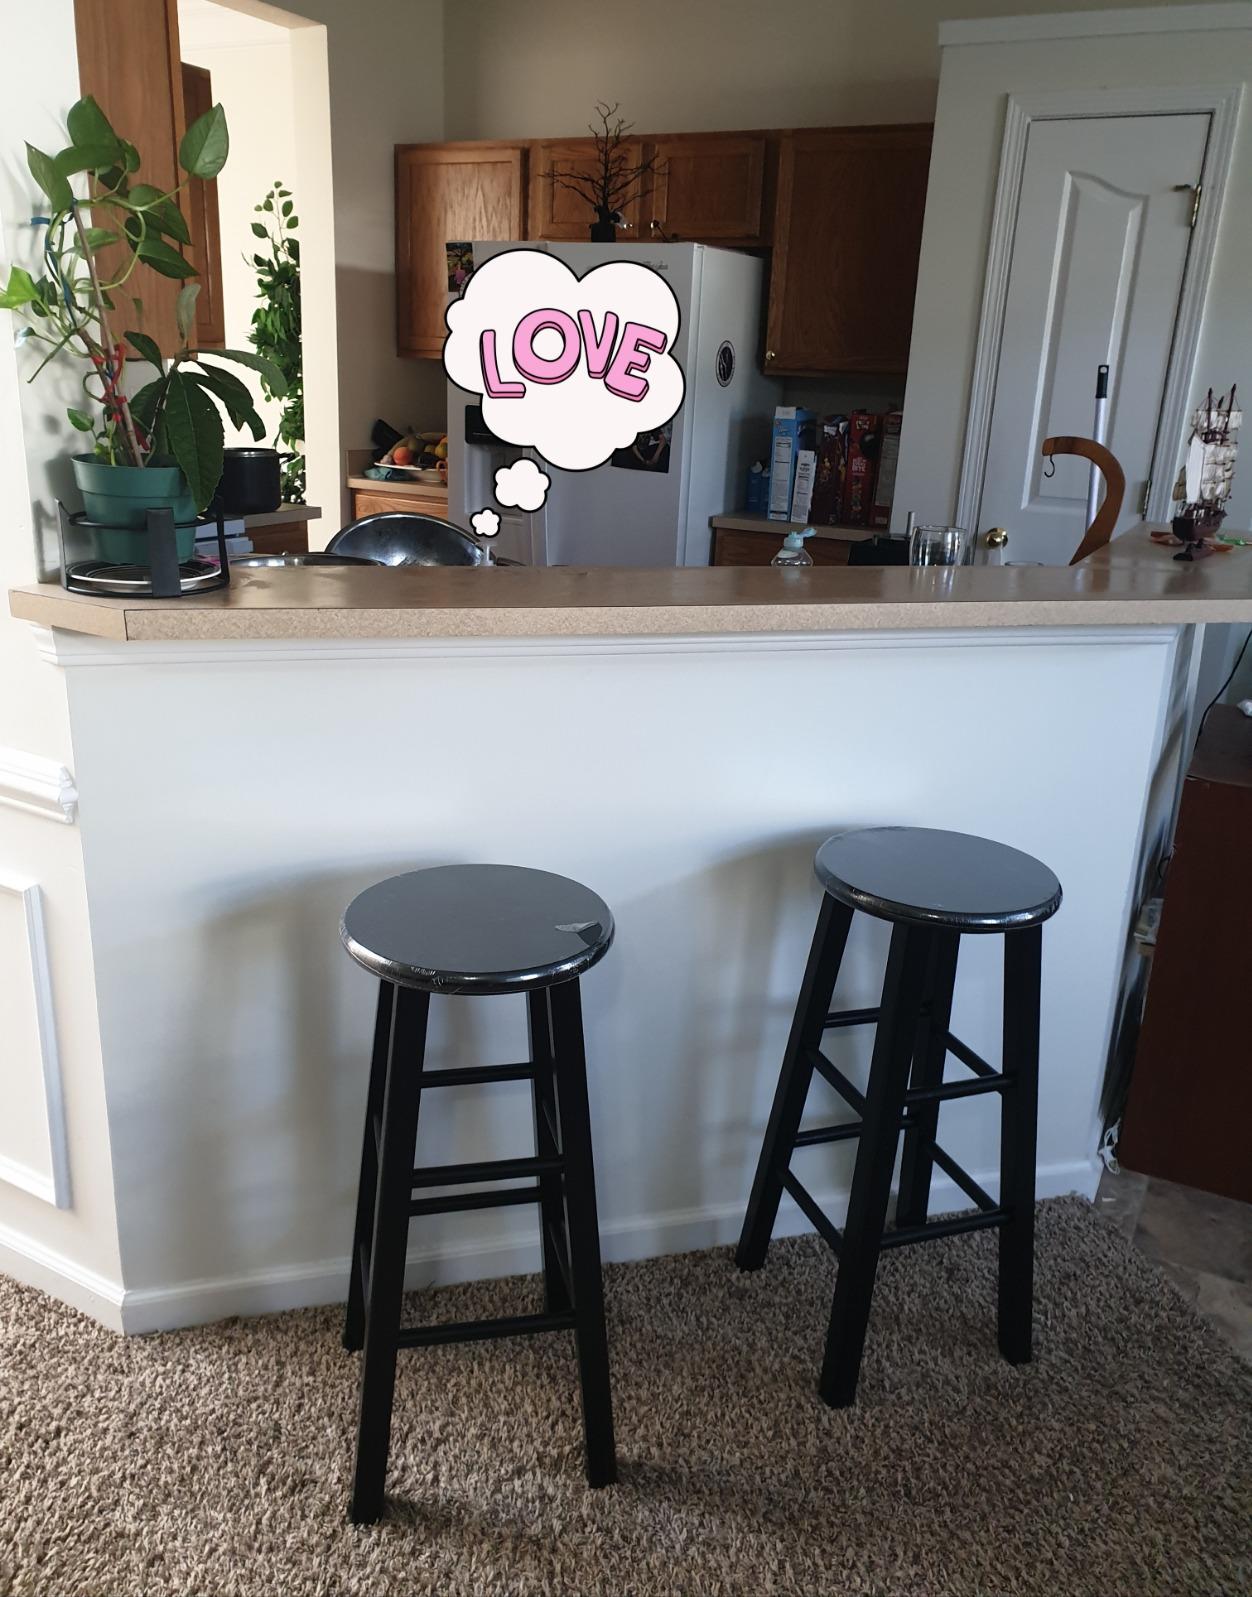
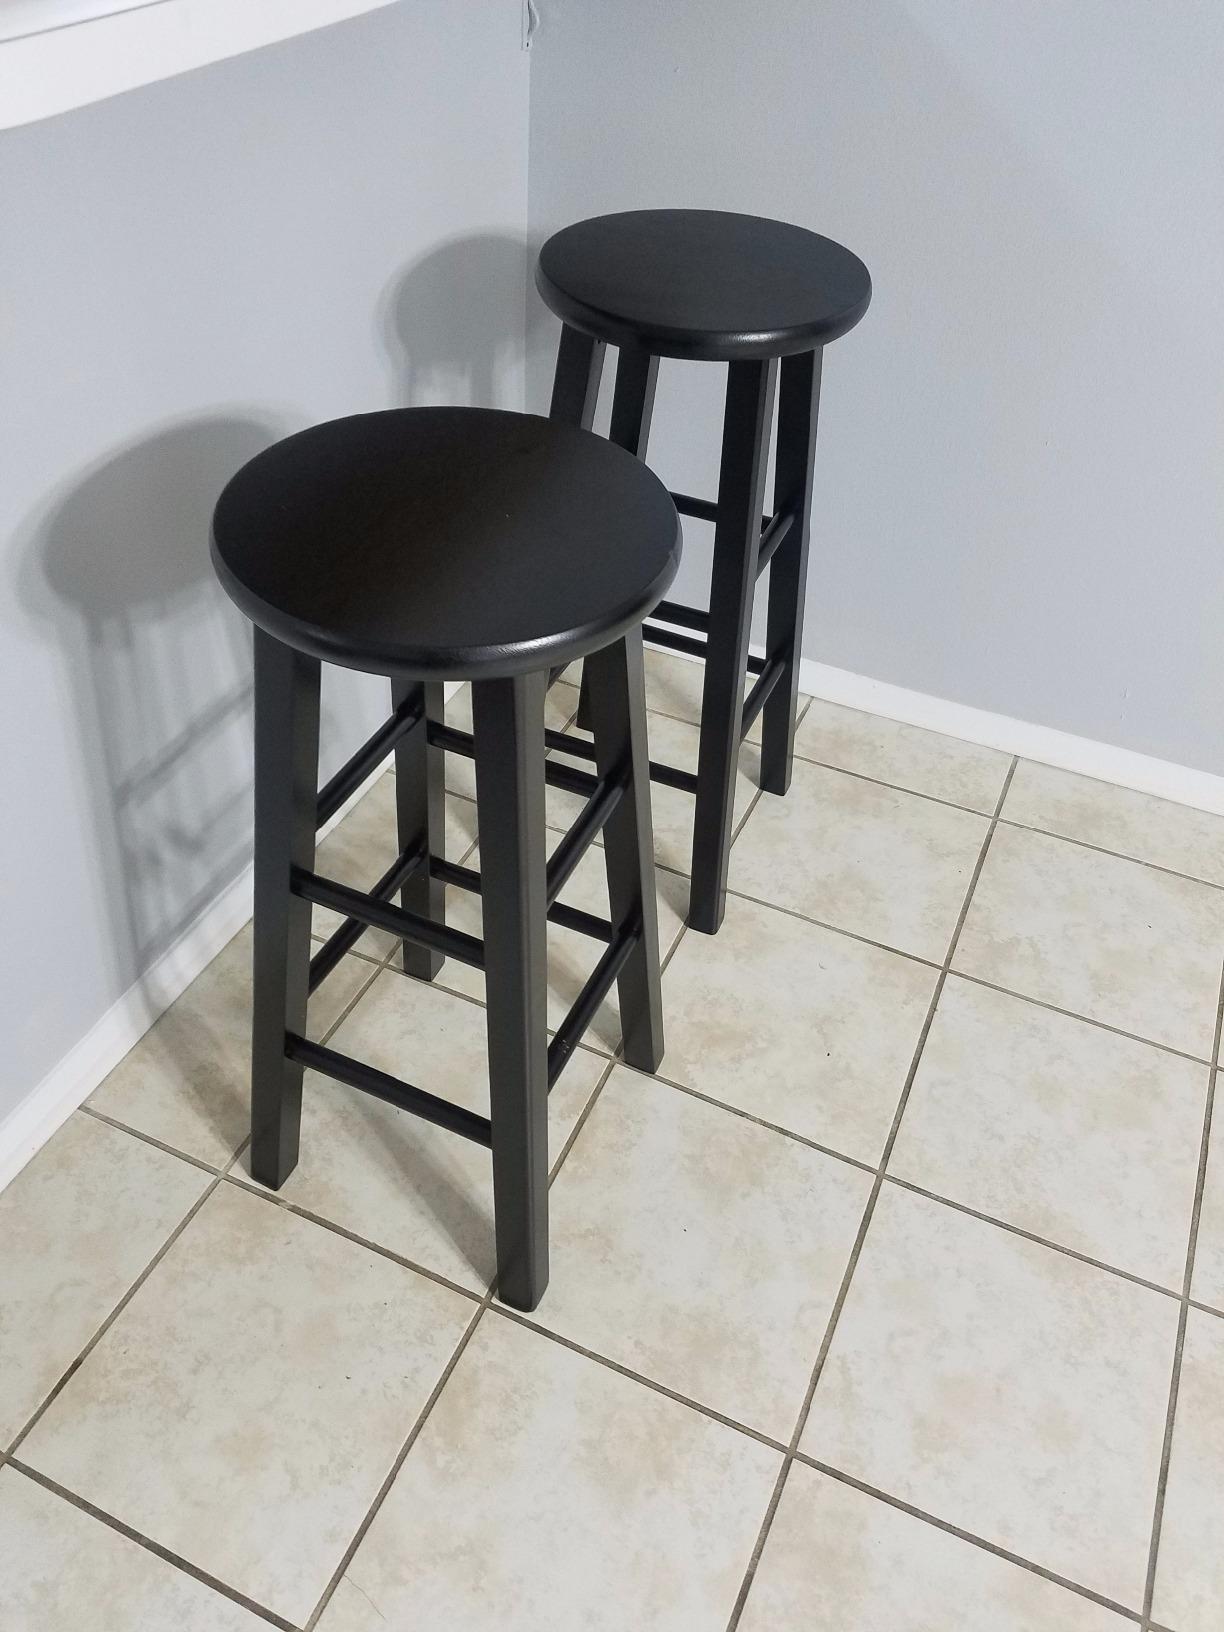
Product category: stool
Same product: yes